Jaguaré (footballer)

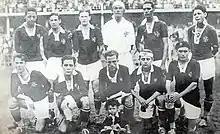
Vasco 1929: "back:" Tinoco, Brilhante, Itália, Jaguaré, Fausto, Mola; "front:" Pascoal, Oitenta-e-Quatro, Russinho, Mário Mattos, Santana

Jaguaré, who had no formal education, worked as a stevedore at the port of Rio. In his leisure time he enjoyed physical exercise and played football on the grounds of his neighbourhood of Saúde, a quarter close to the port, which is still marked today by the simple accommodations of the local labourers. There he impressed Espanhol, a defender with CR Vasco da Gama, who took him to a training session of his club in 1928. He impressed the other club members and established himself immediately as the new goalkeeper, after he had been told how to write his name so that he could register on match sheets.